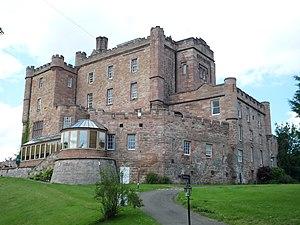
Le château de Dalhousie est un château fort des XIIIᵉ et XVIIᵉ siècles situé à Bonnyrigg dans le Midlothian à 13 km au sud d’Édimbourg en Écosse. Il sert d'hôtel et de restaurant de luxe depuis 1972.